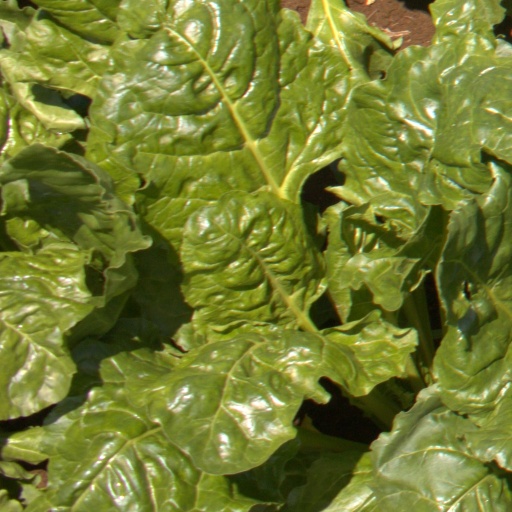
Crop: sugar beet